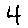
Label: 4